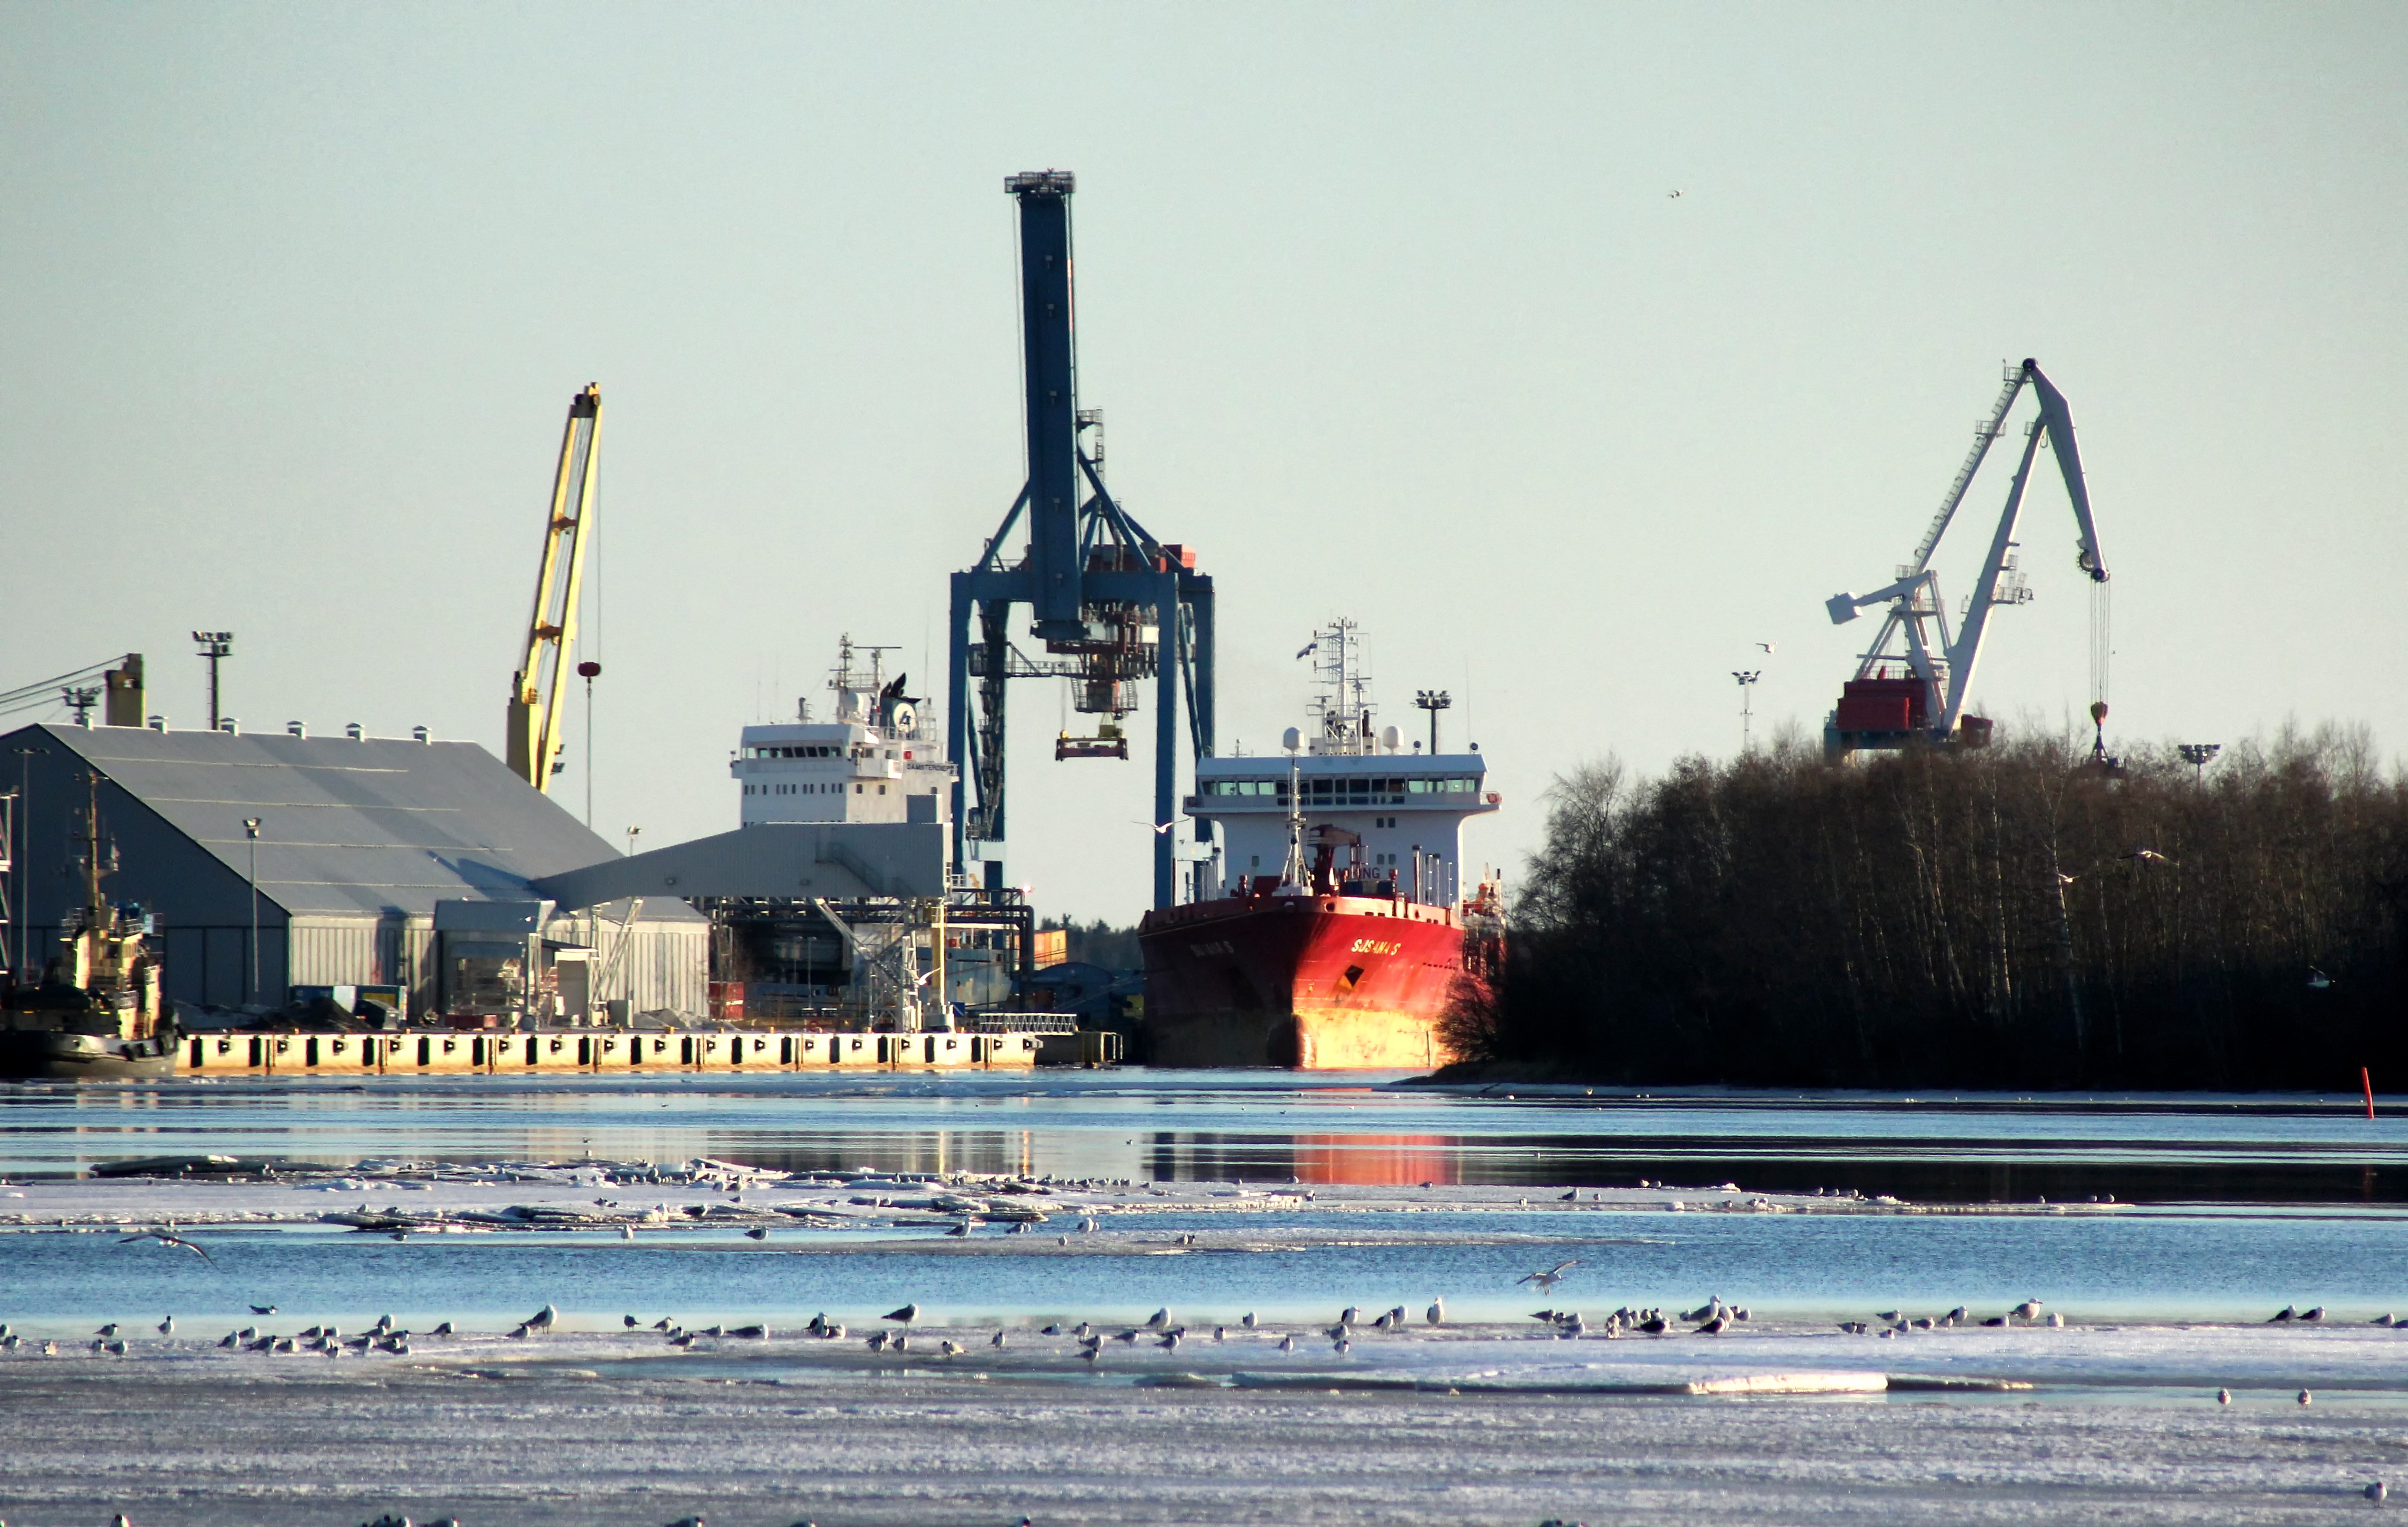
sea, coast, ocean, snow, winter, architecture, sky, boat, ship, transport, ice, vehicle, bay, harbor, port, arctic, outside, clouds, buildings, finland, cranes, tugboat, watercraft, freight transport, offshore drilling